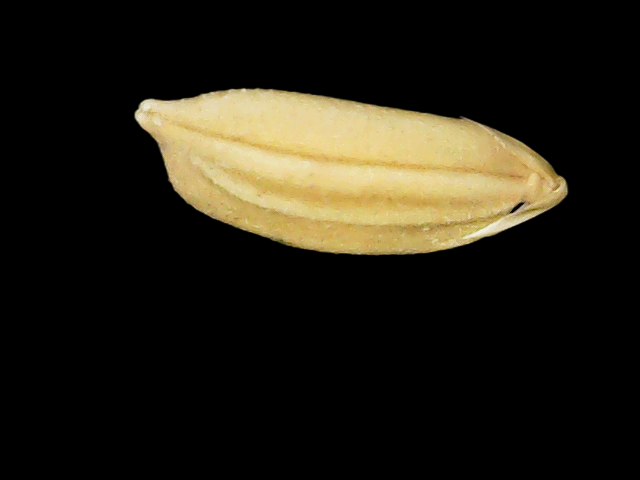
Rice variety: Binadhan08